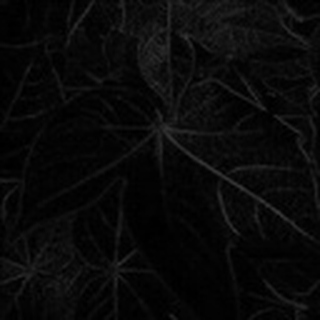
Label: healthy_cotton